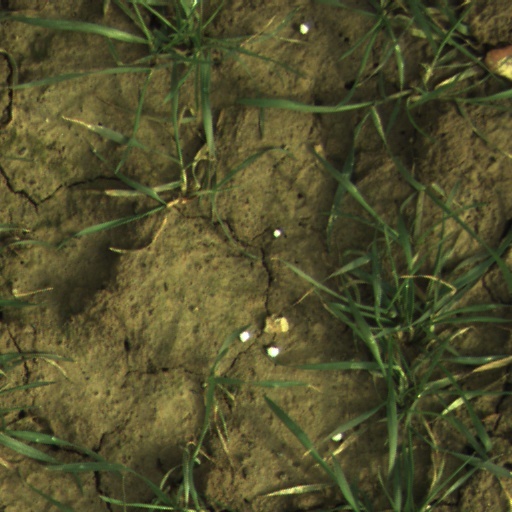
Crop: wheat